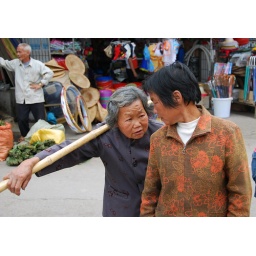
local market near hakka house